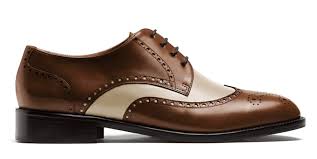
Label: Brogue